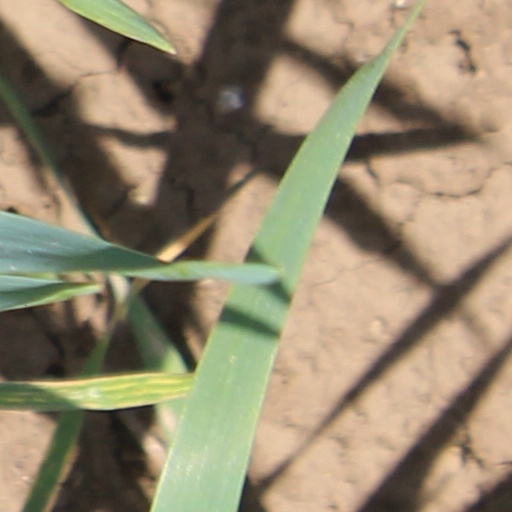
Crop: wheat